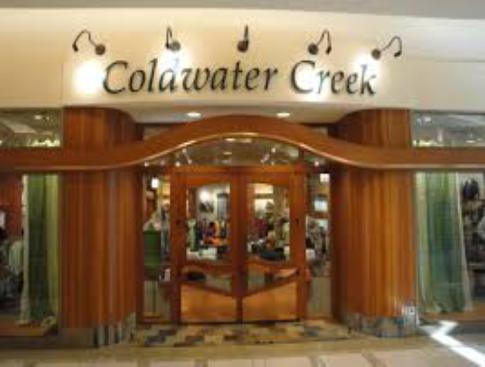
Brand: Coldwater Creek
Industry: Clothes